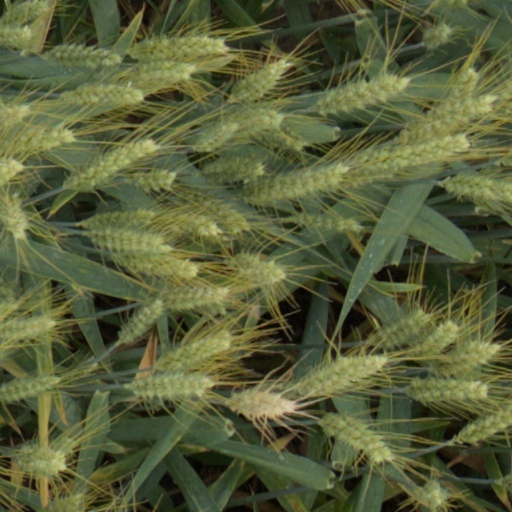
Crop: wheat